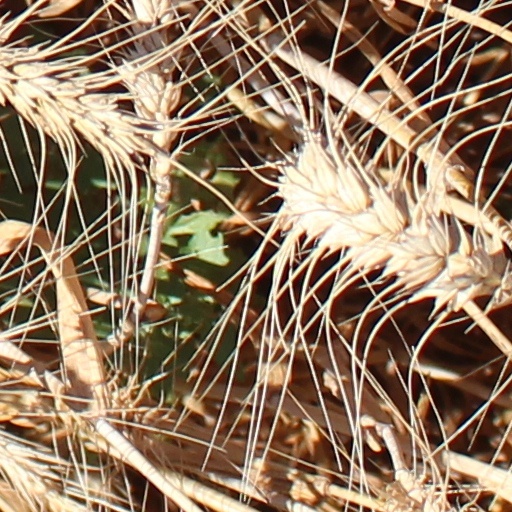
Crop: wheat